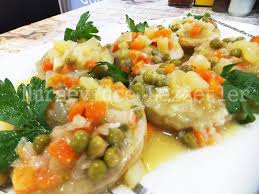
Yemek: enginar